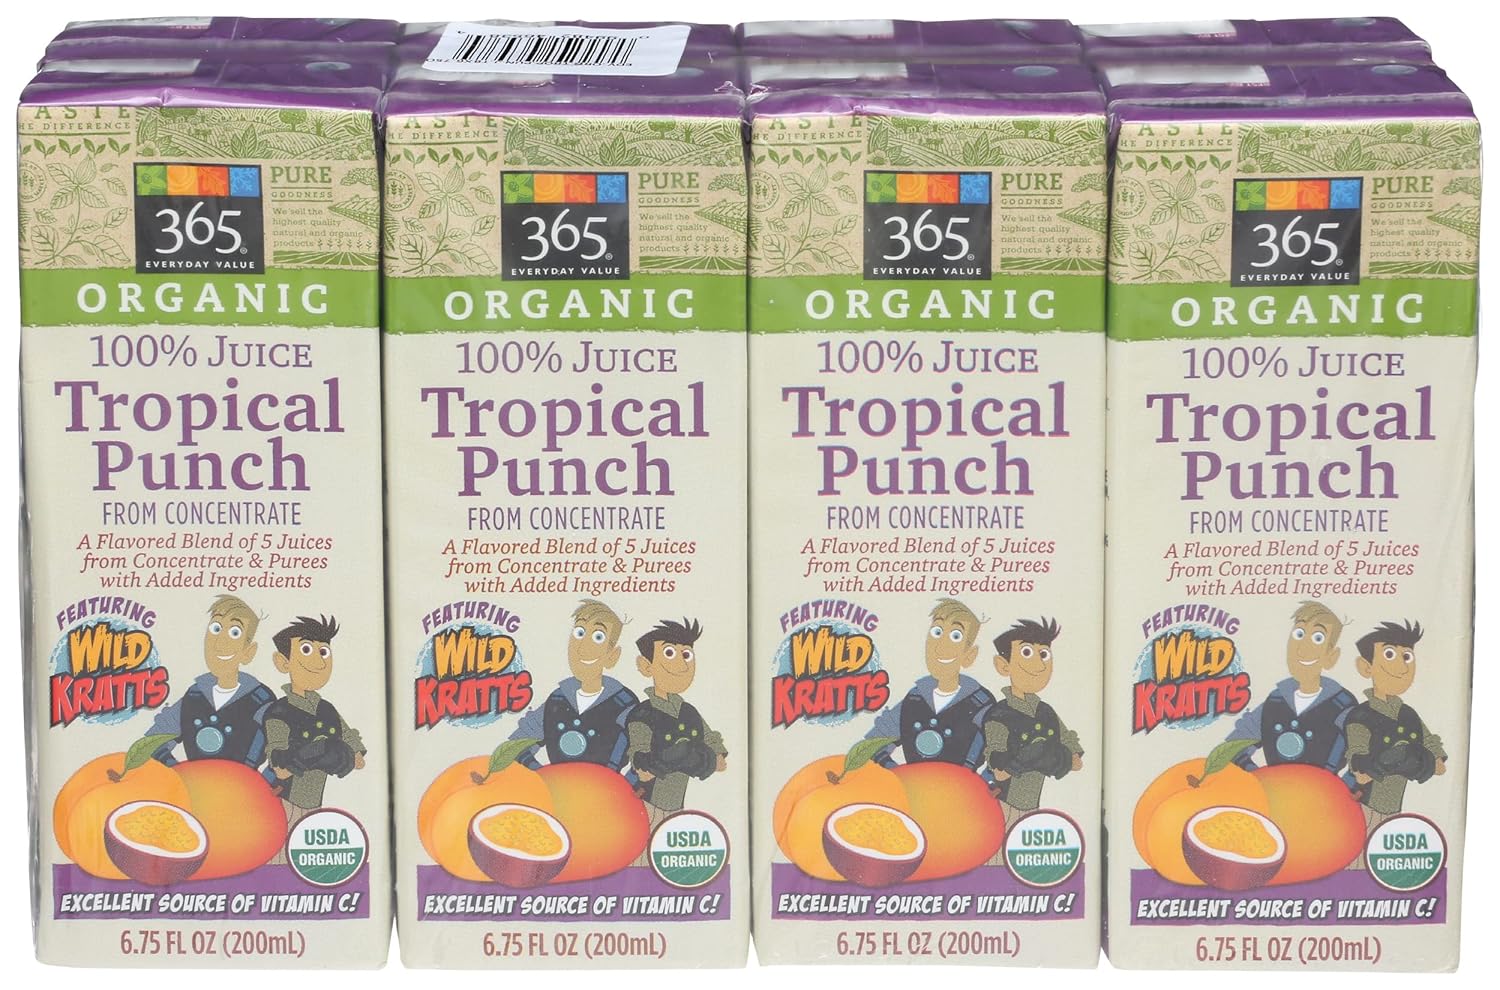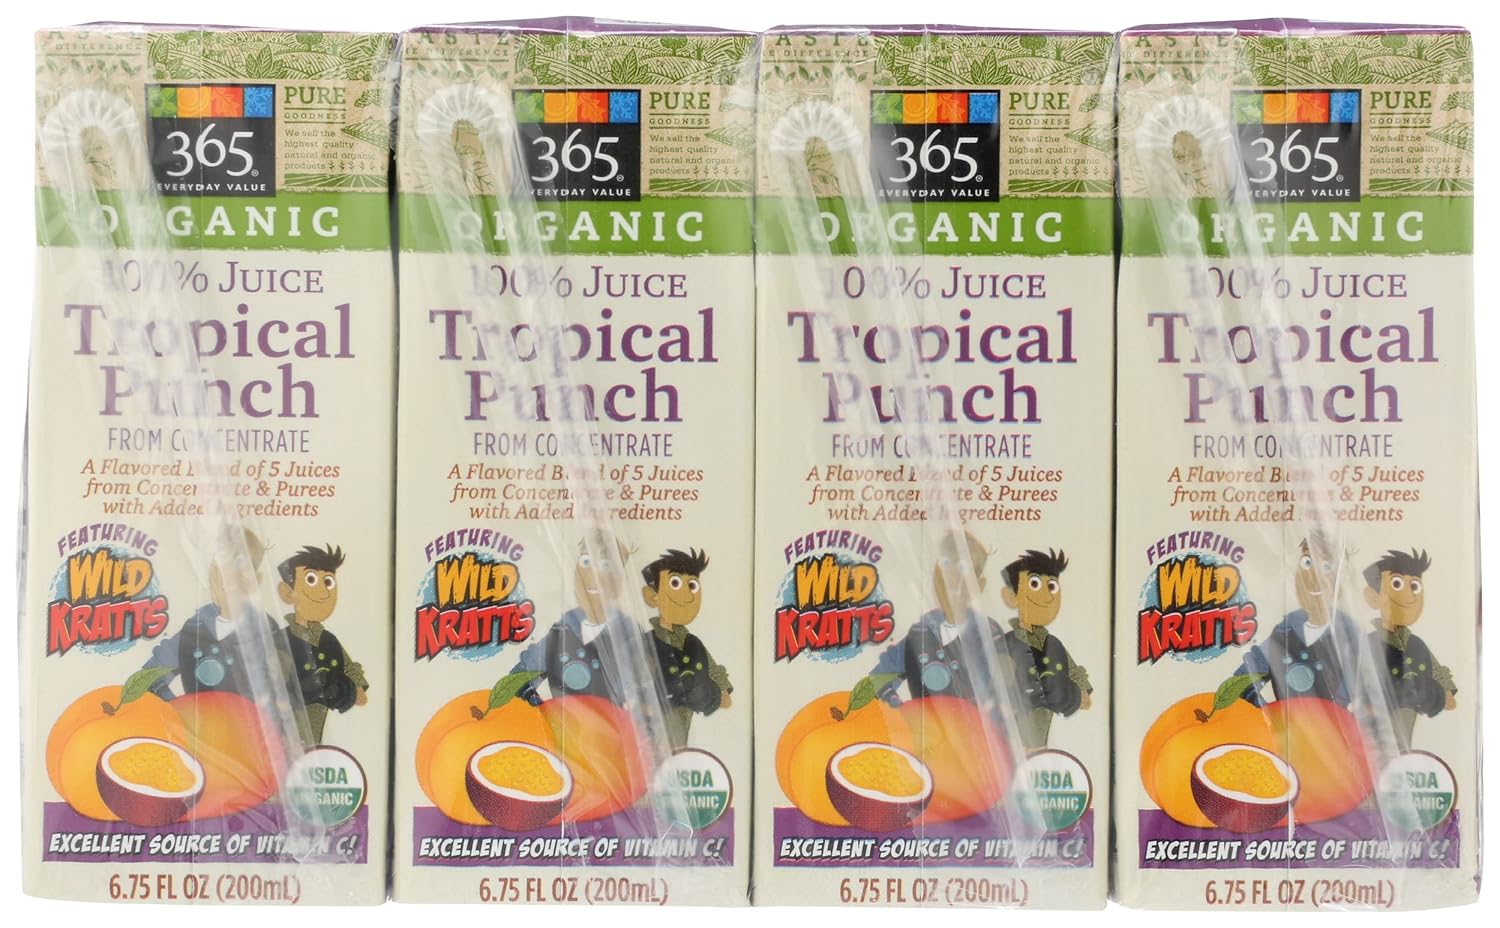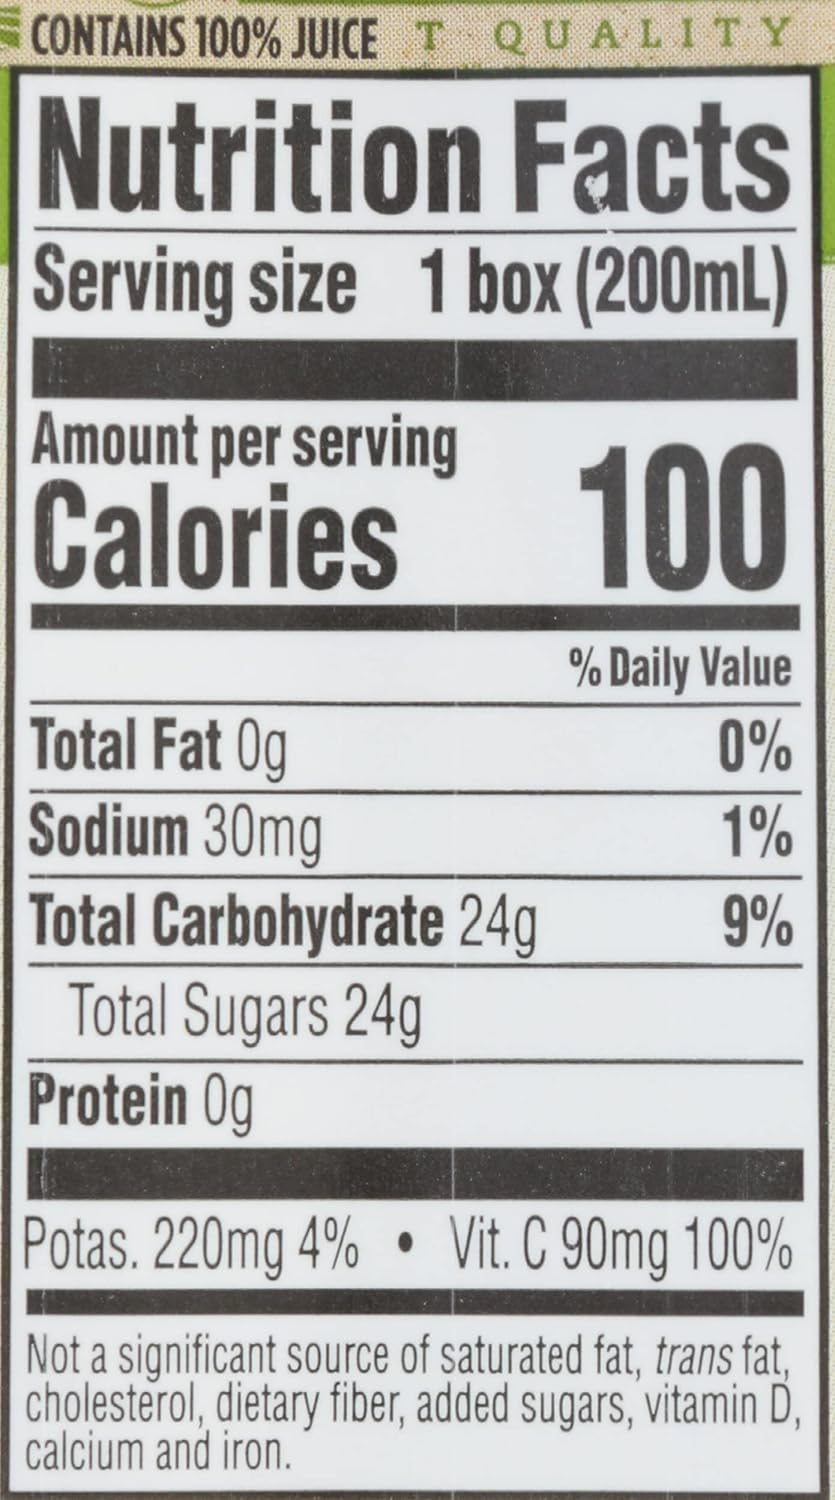
365 by Whole Foods Market, Organic Taste-erific Tropical Punch, 8 Count
Category: Grocery
WILD KRATTS, Organic Taste-erific Tropical Punch (8-Pack)
Features: Brought to you by Whole Foods Market | Excellent source of vitamin C | No high fructose corn syrup